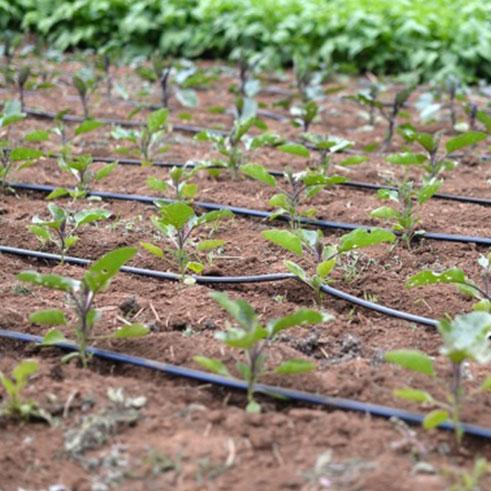
Mimea hiyo imepangiwa vizuri katika safu na kuna mfumo ya umwagiliaji iliyowekwa katikati ya safu ikionyesha matumizi ya umwagiliaji wa matone. Majani ya mimea hiyo ni ya kijani kibichi na yaonekana yenye afya, nyuma kuna mimea nyingine ya kijani isiyo wazi, picha inaonyesha kilimo cha kisasa au bustani.